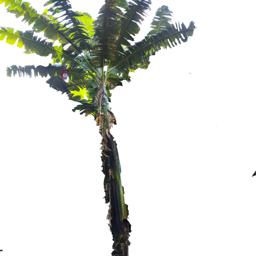
Label: BHIMKOL